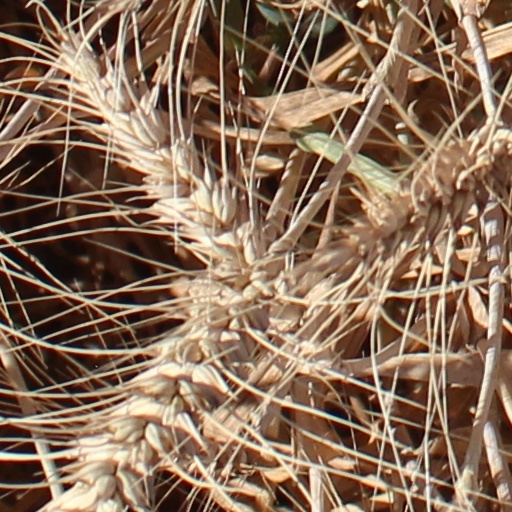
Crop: wheat